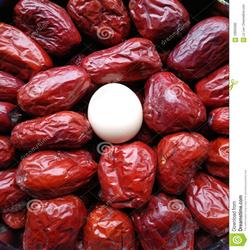
Label: Dates